Jet engine

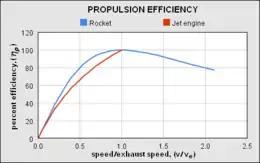
Dependence of propulsion efficiency (η) upon the vehicle speed/exhaust velocity ratio (v/v) for air-breathing jet and rocket engines.

All jet engines are reaction engines that generate thrust by emitting a jet of fluid rearwards at relatively high speed. The forces on the inside of the engine needed to create this jet give a strong thrust on the engine which pushes the craft forwards.